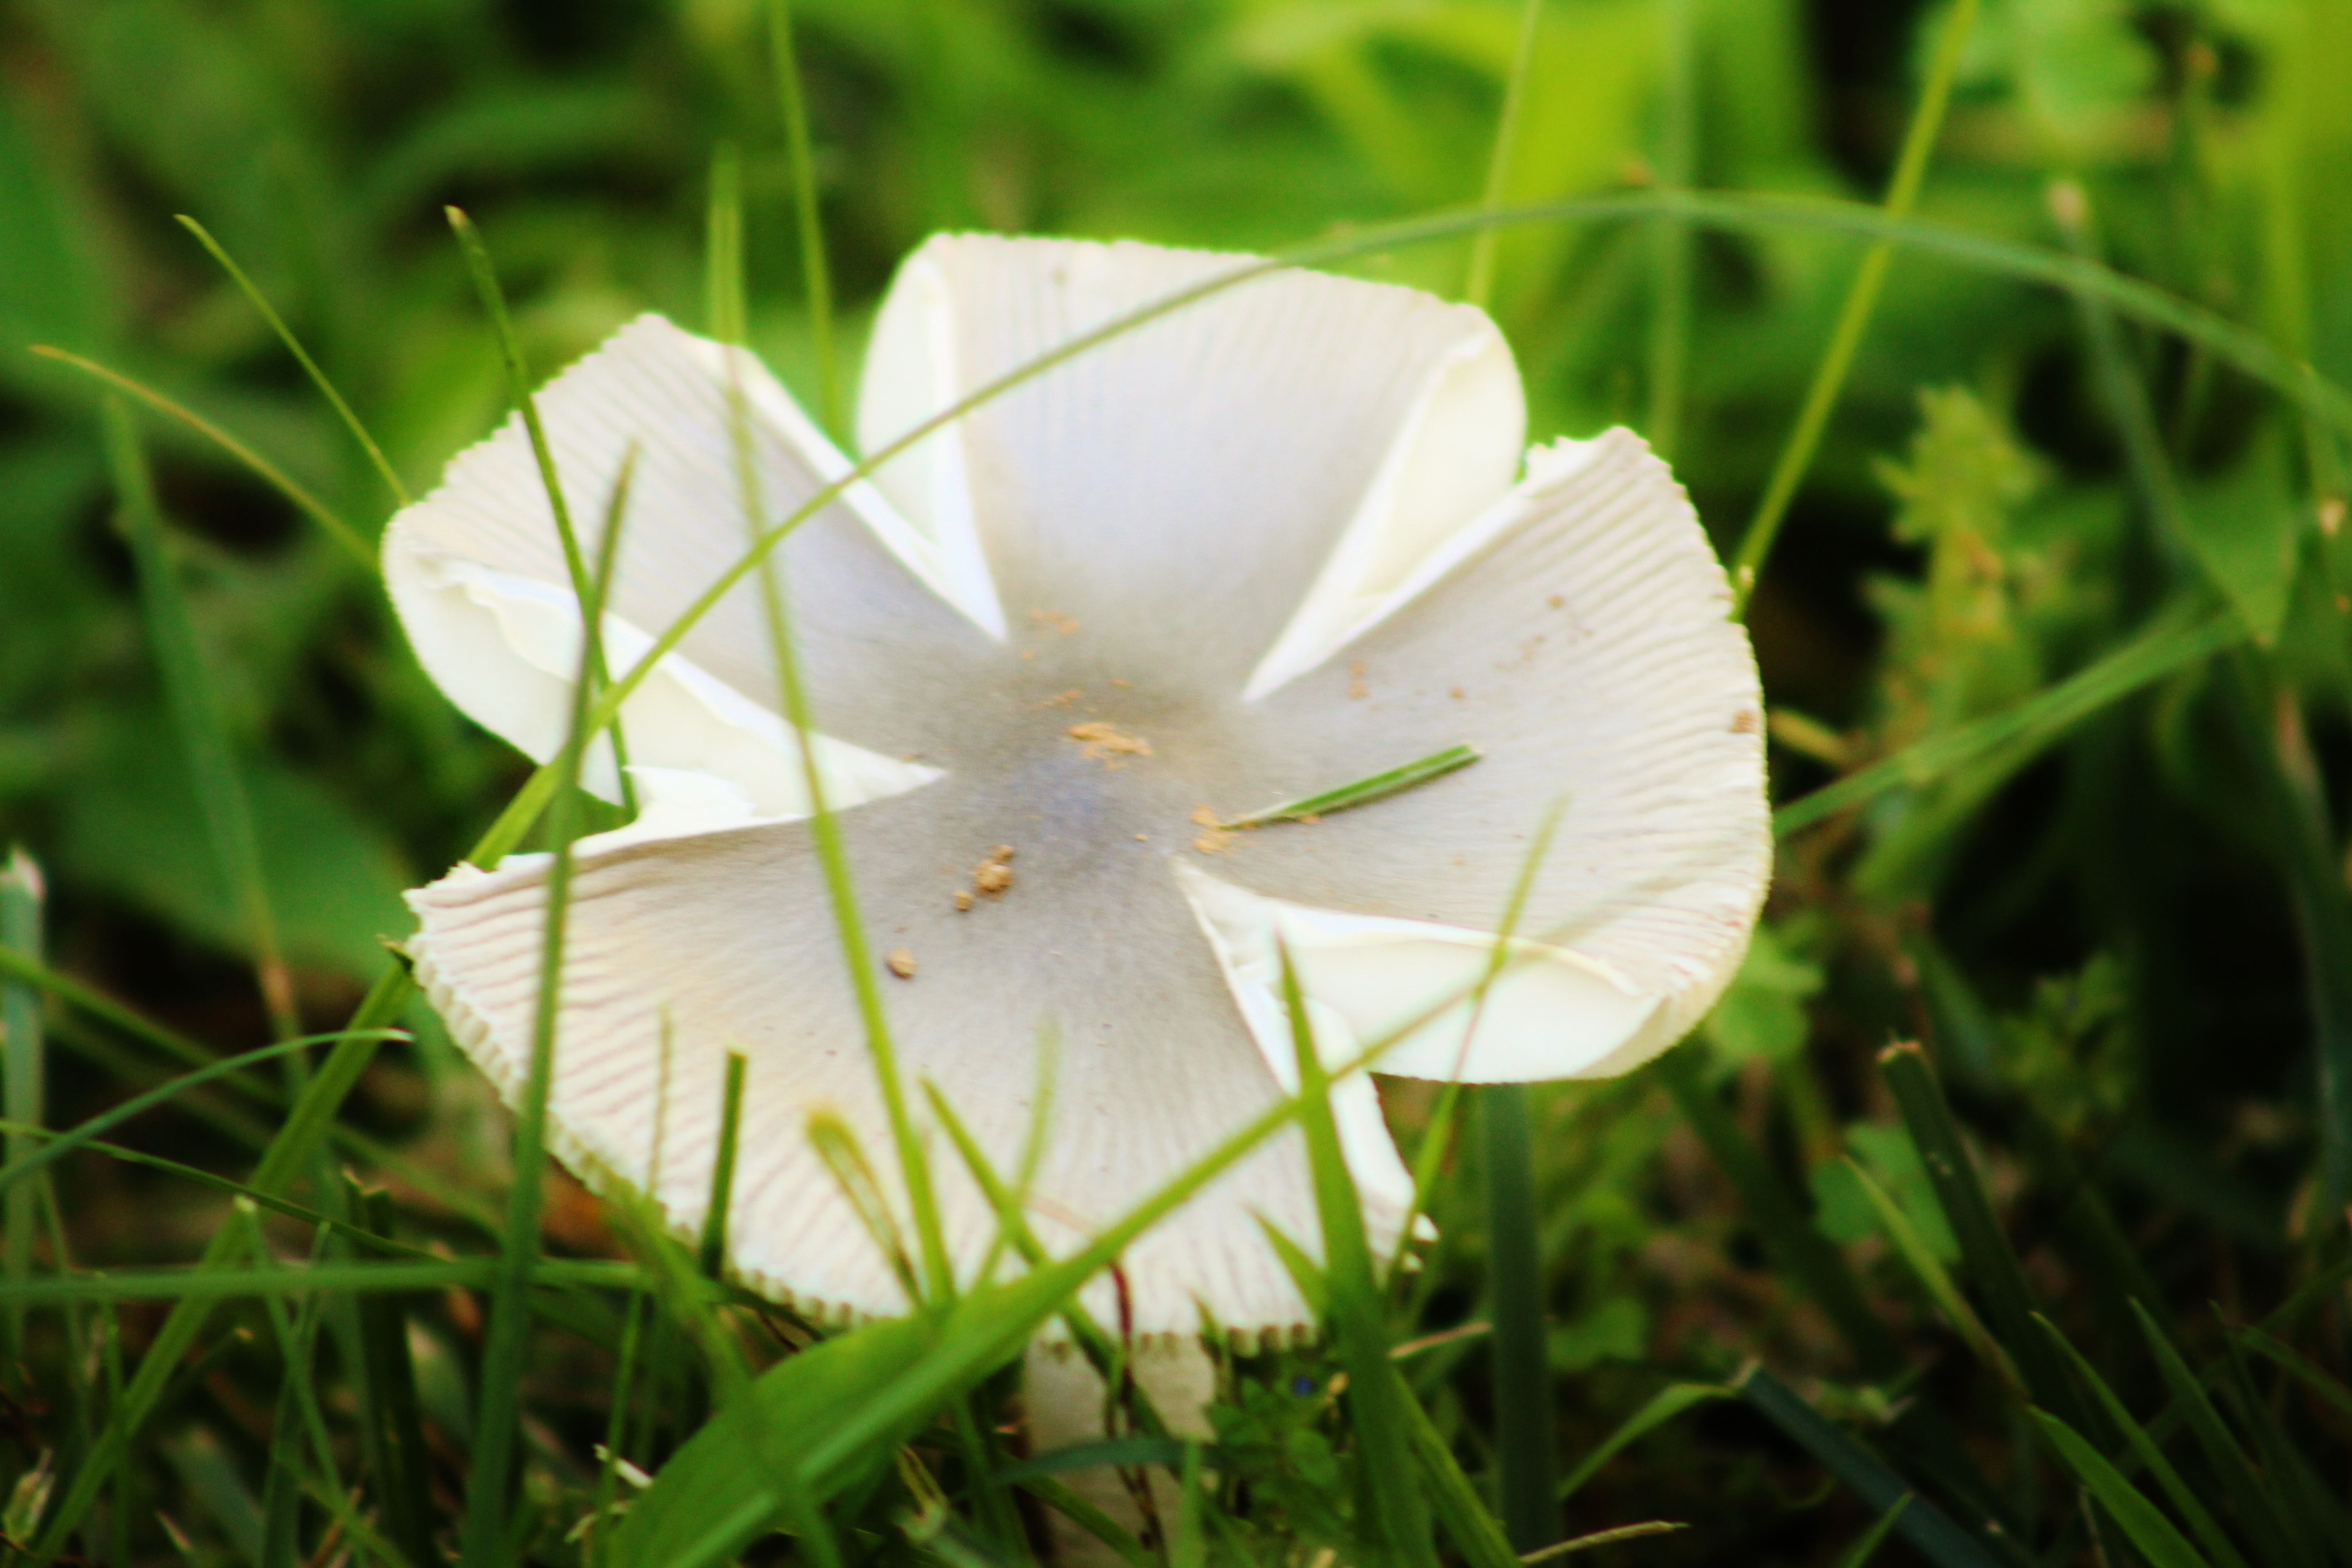
nature, grass, plant, lawn, photography, meadow, flower, petal, green, botany, flora, wildflower, close up, evening primrose, macro photography, flowering plant, land plant, calochortus